George Wilson (VC)

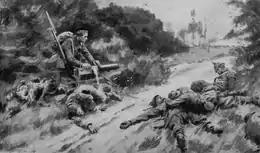
George Wilson captures the enemy machine gun (artist's reconstruction)

Wilson's Victoria Cross is displayed at the Museum of The Royal Highland Fusiliers, Glasgow, Scotland. He died of tuberculosis at Craigleith Hospital and is buried in Piershill Cemetery in Edinburgh.